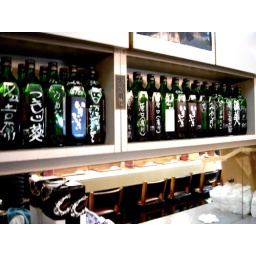
sushi ya in the fish market